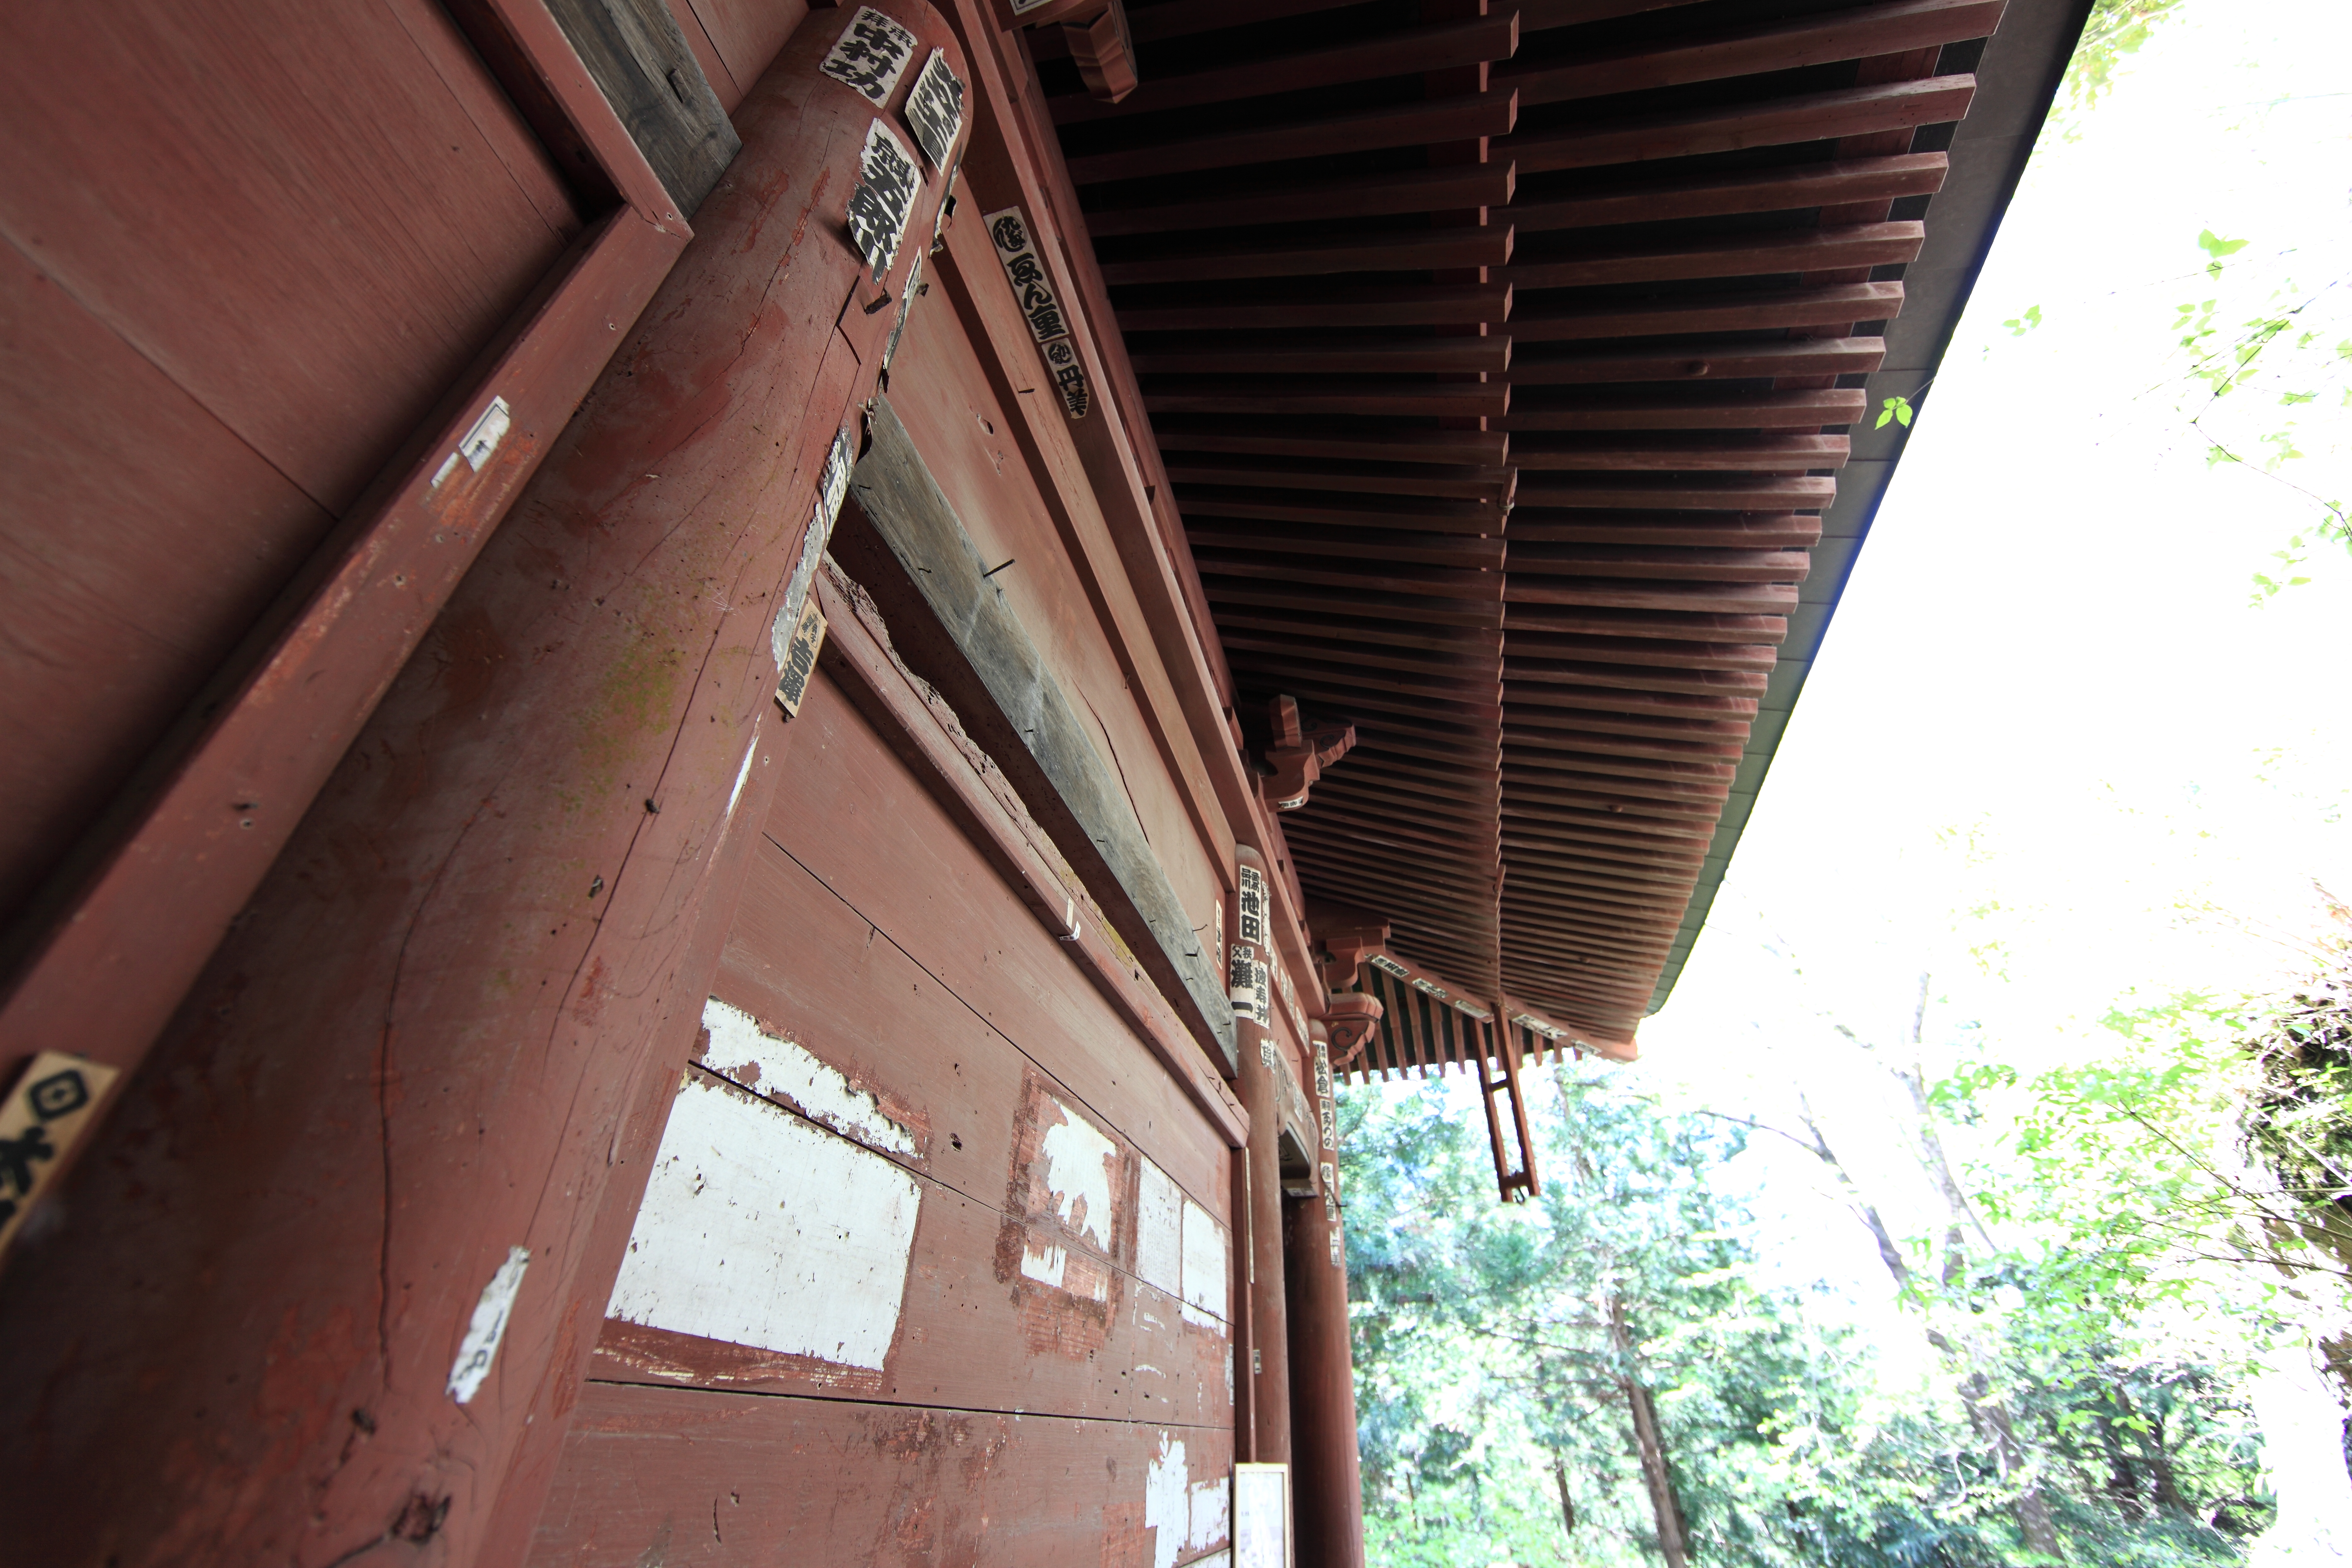
architecture, wood, house, roof, high, exterior, interior design, religious, design, temple, japanese, 5d, style, hires, markii, traditional, hi, res, resolution, saitama, chichibu, enyuuji, iwaidoh